Max the Pickpocket

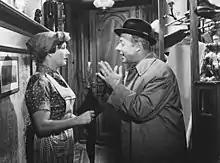
Elfie Pertramer and Heinz Rühmann

Max the Pickpocket is a 1962 West German comedy crime film directed by Imo Moszkowicz and starring Heinz Rühmann, Elfie Pertramer and Hans Clarin.